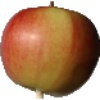
Label: Apple Red 2